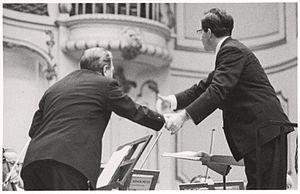
Wolfgang Sawallisch est un chef d'orchestre et pianiste allemand, né le 26 août 1923 à Munich et mort le 22 février 2013 à Grassau, Bavière.